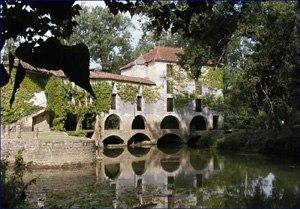
Description
Le Drot est une rivière du Sud-Ouest de la France et un affluent droit de la Garonne, en région Nouvelle-Aquitaine.